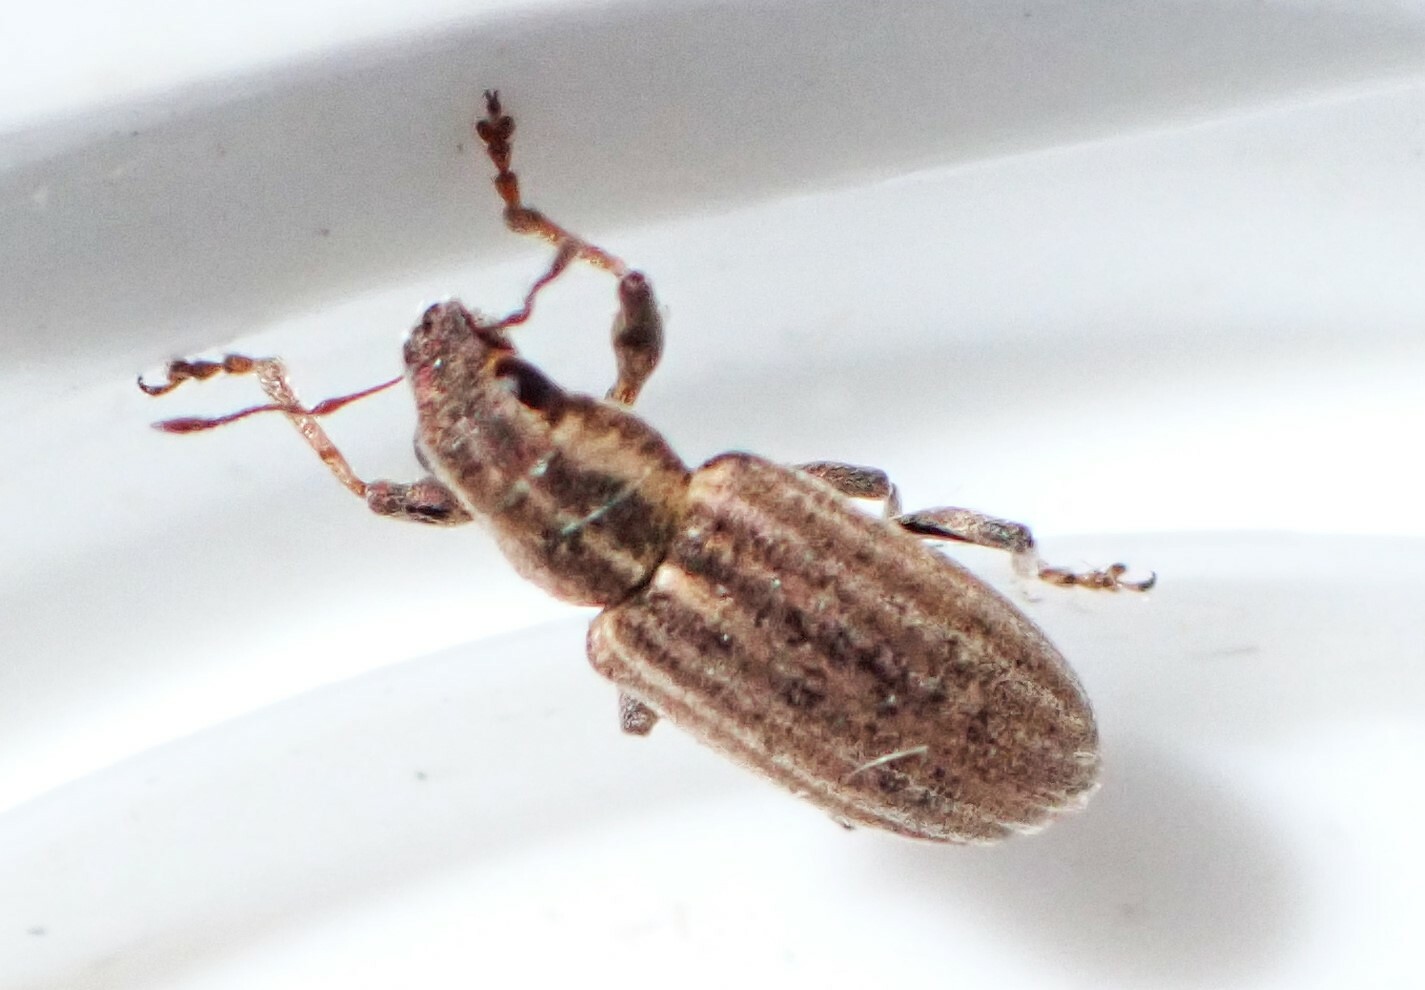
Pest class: pea_leaf_weevil